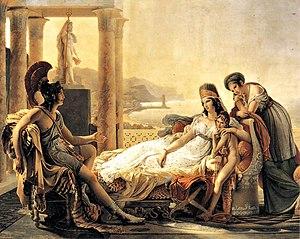
Énée racontant à Didon les malheurs de la ville de Troie. Huile sur toile, 1815. Русский: Пьер-Нарцисс Герен. Эней и Дидона, 1815.
Henry Purcell, né le 10 septembre 1659 et mort le 21 novembre 1695, est un musicien et compositeur anglais, né et mort à Londres dans le quartier de Westminster. Bien qu'il ait incorporé des éléments stylistiques italiens et français dans ses compositions, Purcell a développé une forme proprement anglaise de musique baroque. Musicien complet, il éclipse par la qualité et la variété de son œuvre tout ce que ses contemporains ont pu écrire dans les genres qu'il a abordés : opéra, musique de scène, cantates profanes et religieuses, musique pour clavier ou musique de chambre. Il faudra attendre le XXᵉ siècle avec Edward Elgar, Ralph Vaughan Williams, William Walton et Benjamin Britten, pour qu'un compositeur d'origine anglaise égale la renommée de Purcell.
La Bourse est une nouvelle d’Honoré de Balzac parue en 1832 aux éditions Mame-Delaunay, dans les Scènes de la vie privée de La Comédie humaine. Publié de nouveau aux éditions Béchet en 1835, puis en 1839 chez Charpentier, dans les Scènes de la vie parisienne, le texte retrouve sa place dans les Scènes de la vie privée, dans le tome III de l’édition Furne de 1842.
La peinture mythologique est un style de peinture dans lequel l'artiste-peintre représente un personnage ou une scène tirée de la mythologie. De très nombreux peintres ont réalisé des peintures de ce type, en s'inspirant des mythologies grecque, romaine, égyptienne ou nordique.
L'histoire de la Tunisie est celle d'une nation d'Afrique du Nord indépendante depuis 1956. Mais elle s'inscrit au-delà pour couvrir l'histoire du territoire tunisien depuis la période préhistorique du Capsien et la civilisation antique des Puniques, avant que le territoire ne passe sous la domination des Romains, des Vandales puis des Byzantins. Le VIIᵉ siècle marque un tournant décisif dans l'itinéraire d'une population qui s'islamise et s'arabise peu à peu sous le règne de diverses dynasties qui font face à la résistance des populations berbères.